Question: Please indicate a possible affordance area of the jump_skateboard that can be used for standing on
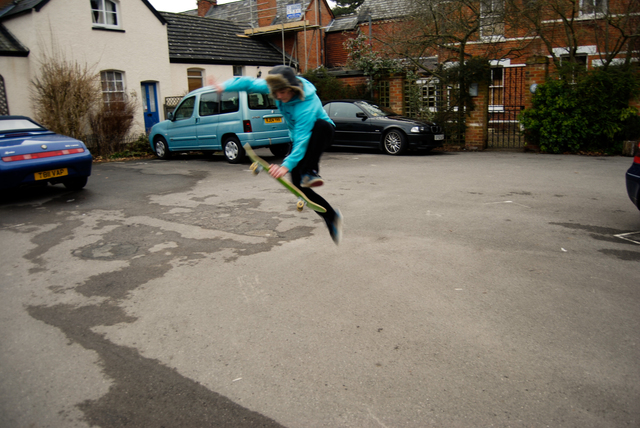
Answer: [244.534, 147.659, 323.423, 217.659]